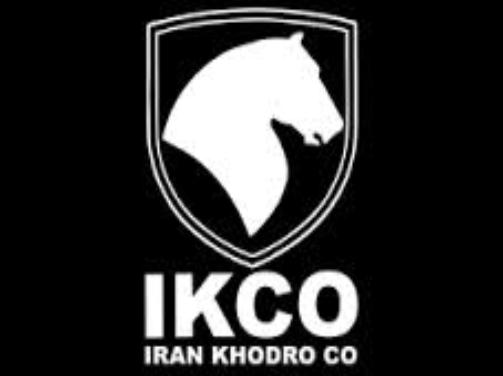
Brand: ikco
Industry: Transportation